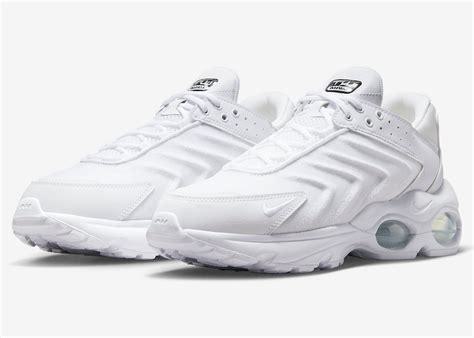
Brand: Nike
Model: Air Max TW